Alps

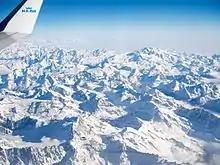
Aerial view of the Pennine Alps, the second-highest range of the Alps

The highest portion of the range is divided by the glacial trough of the Rhône valley, from Mont Blanc to the Matterhorn and Monte Rosa on the southern side, and the Bernese Alps on the northern. The peaks in the easterly portion of the range, in Austria and Slovenia, are smaller than those in the central and western portions.